Alfred Eugene Megerlin

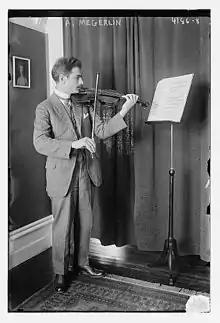
Alfred Eugene Megerlin in 1917

Alfred Eugene Megerlin (June 30, 1880 – February 22, 1941) was a violinist. He was the concertmaster and first violinist of the New York Philharmonic.